River

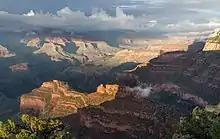
The Grand Canyon was carved by the Colorado River.

Rivers are part of the water cycle, the continuous processes by which water moves about Earth. This means that all water that flows in rivers must ultimately come from precipitation. The sides of rivers have land that is at a higher elevation than the river itself, and in these areas, water flows downhill into the river. The headwaters of a river are the smaller streams that feed a river, and make up the river's source. These streams may be small and flow rapidly down the sides of mountains. All of the land uphill of a river that feeds it with water in this way is in that river's drainage basin or watershed. A ridge of higher elevation land is what typically separates drainage basins; water on one side of a ridge will flow into one set of rivers, and water on the other side will flow into another. One example of this is the Continental Divide of the Americas in the Rocky Mountains. Water on the western side of the divide flows into the Pacific Ocean, whereas water on the other side flows into the Atlantic Ocean.